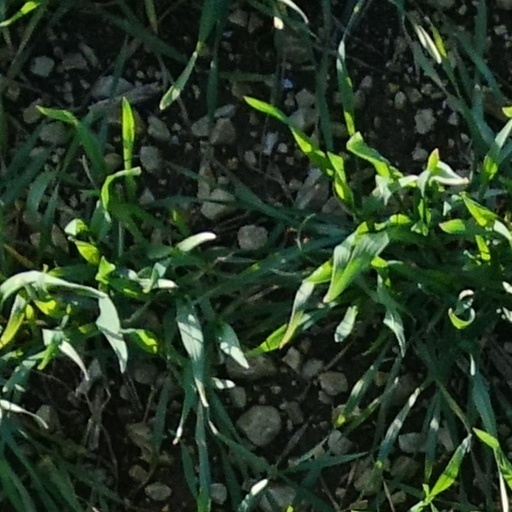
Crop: wheat